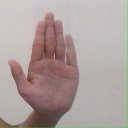
अक्षर: ध